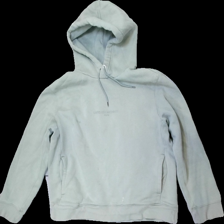
View: front
Type: Hoodie
Category: Ladies
Brand: H&M
Colors: Green
Material: 76% Cotton 24%Polyester
Pattern: Other
Cut: Loose
Size: XL
Season: All
Price range: <50
Recommended usage: Export
Description: green hoodie